Bill Woggon

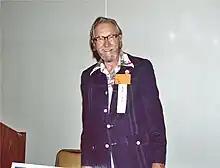
Bill Woggon at the 1982 San Diego Comic Con.

William Woggon (January 1, 1911 – March 2, 2003) was an American cartoonist who created the comic book "Katy Keene".